Hurry Up Tomorrow (film)

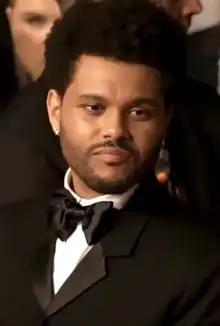
The Weeknd stars as himself in the film.

Trey Edward Shults directed and edited "Hurry Up Tomorrow". He wrote the script with Abel "the Weeknd" Tesfaye and Reza Fahim, with its story based on the Weeknd's sixth studio album. Tesfaye and Fahim also produced the film through Manic Phase with Kevin Turen and Harrison Kreiss. Shults, Jenna Ortega, Michael Rapino, Ryan Kroft, Wassim "Sal" Slaiby and Harrison Huffman served as its executive producers. Chayse Irvin handled the cinematography, while Daniel Lopatin composed the score with Tesfaye. It was one of the last projects Turen worked on before his death in November 2023.